Zeppelin

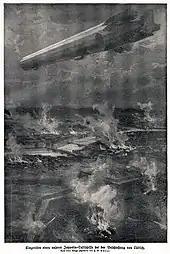
A German zeppelin bombs Liège in WWI

Donations, the profits of a special lottery, some public funding, a mortgage of Count von Zeppelin's wife's estate, and a 100,000 mark contribution by Count von Zeppelin himself allowed the construction of LZ 2, which made only a single flight on 17 January 1906. After both engines failed it made a forced landing in the Allgäu mountains, where a storm subsequently damaged the anchored ship beyond repair.